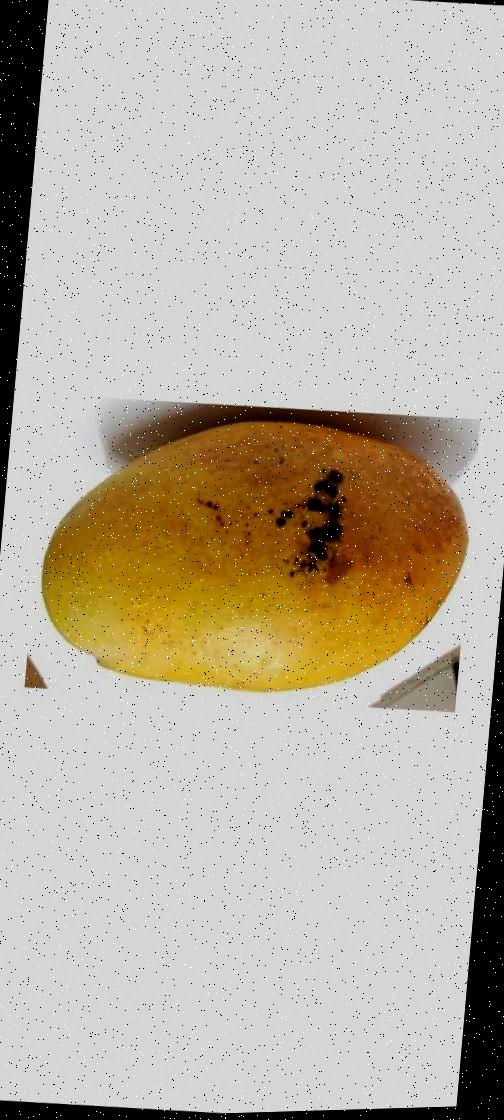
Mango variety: Bari-11